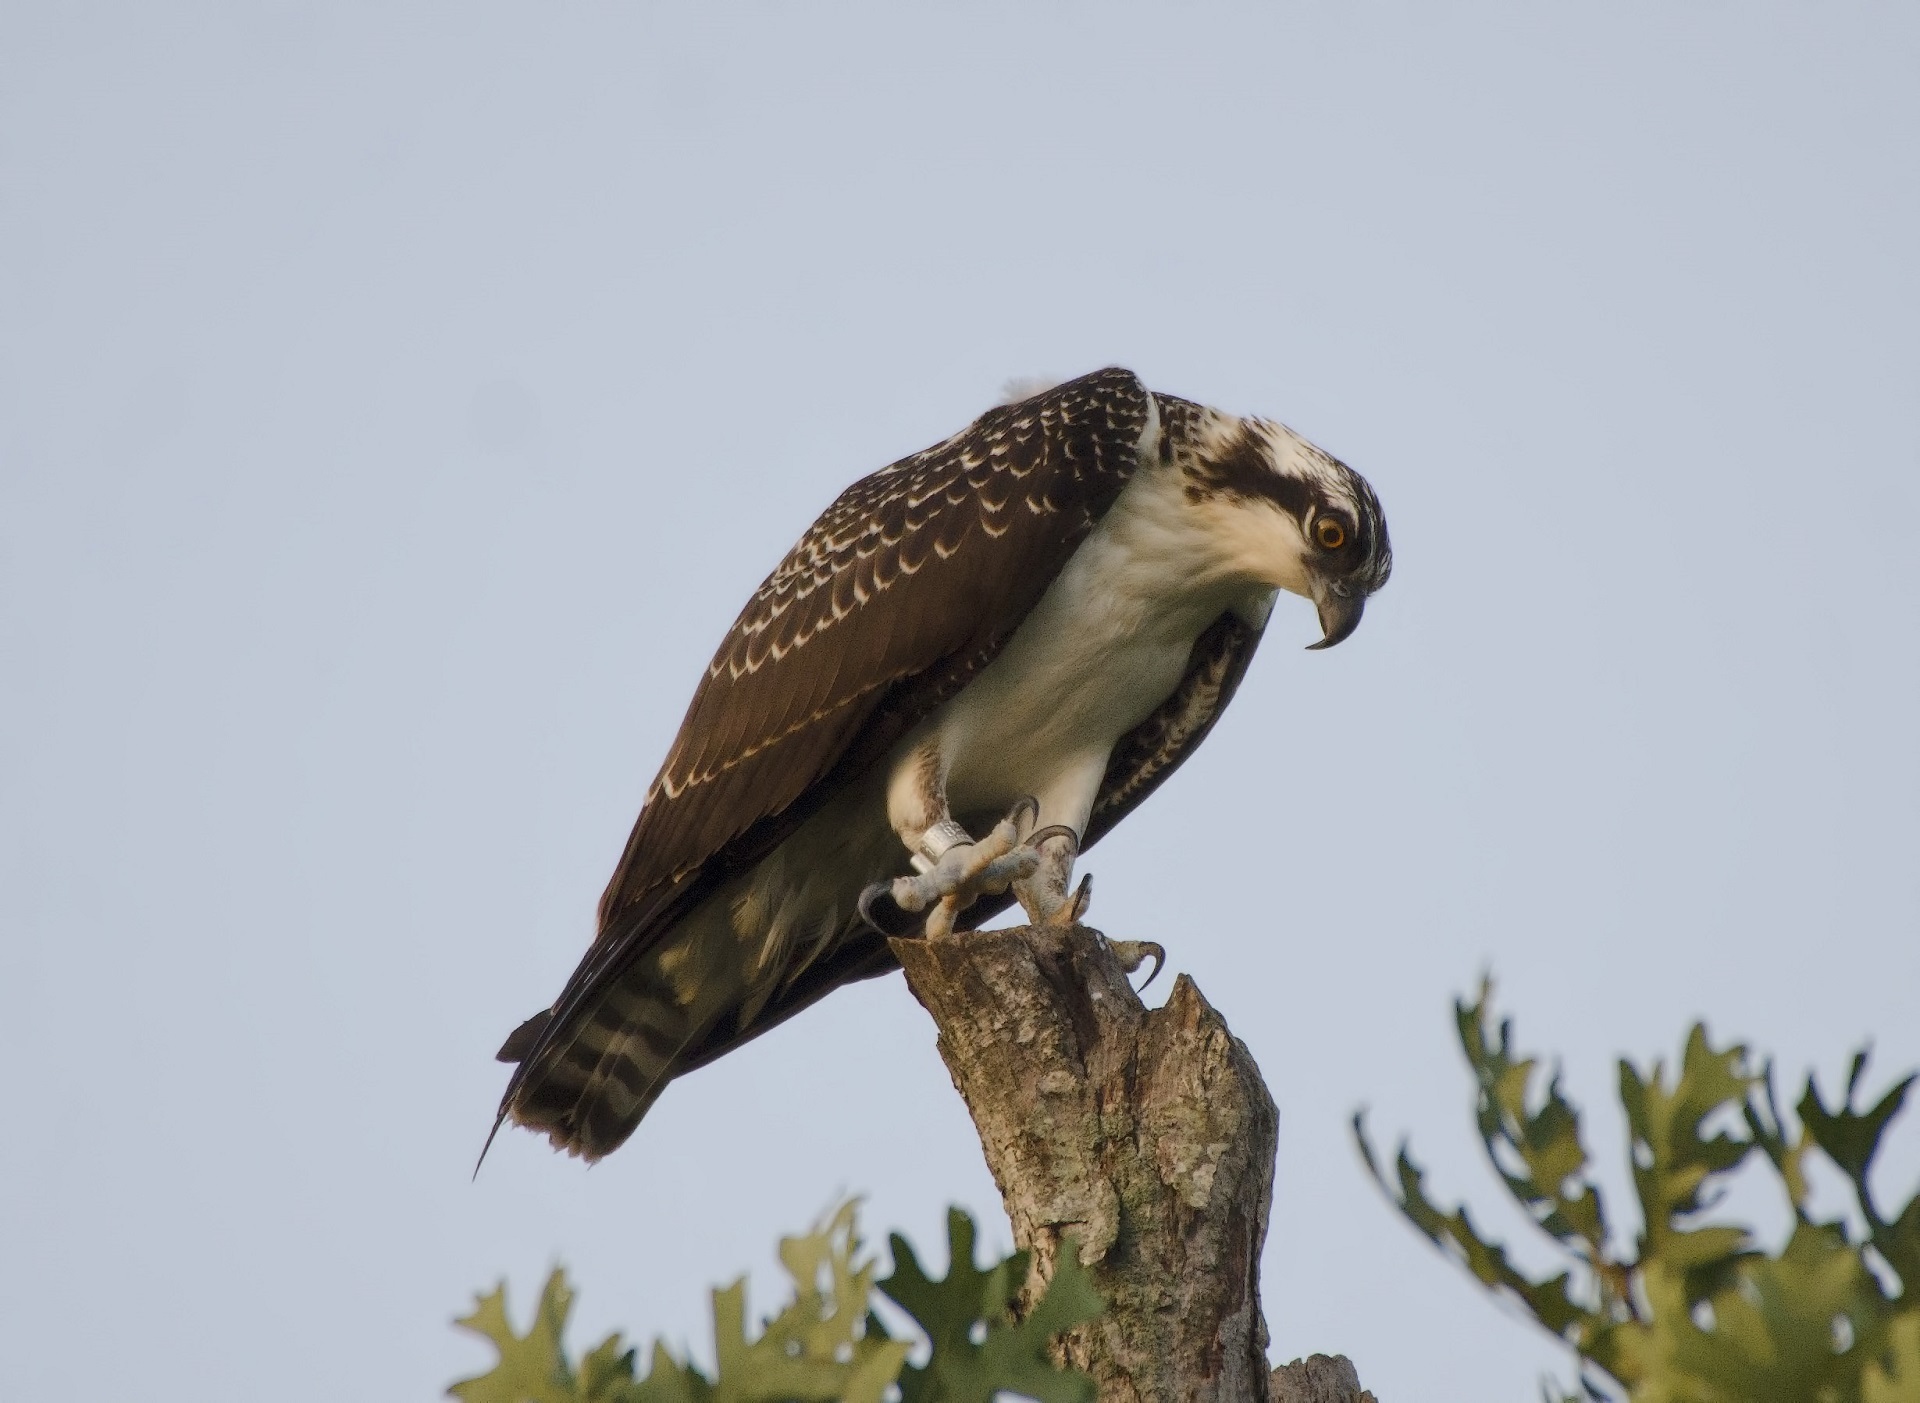
tree, nature, bird, wing, sky, wildlife, wild, foliage, portrait, beak, predator, hawk, owl, fauna, raptor, majestic, bird of prey, outdoors, feathers, limbs, vertebrate, osprey, falcon, buzzard, perched, accipitriformes